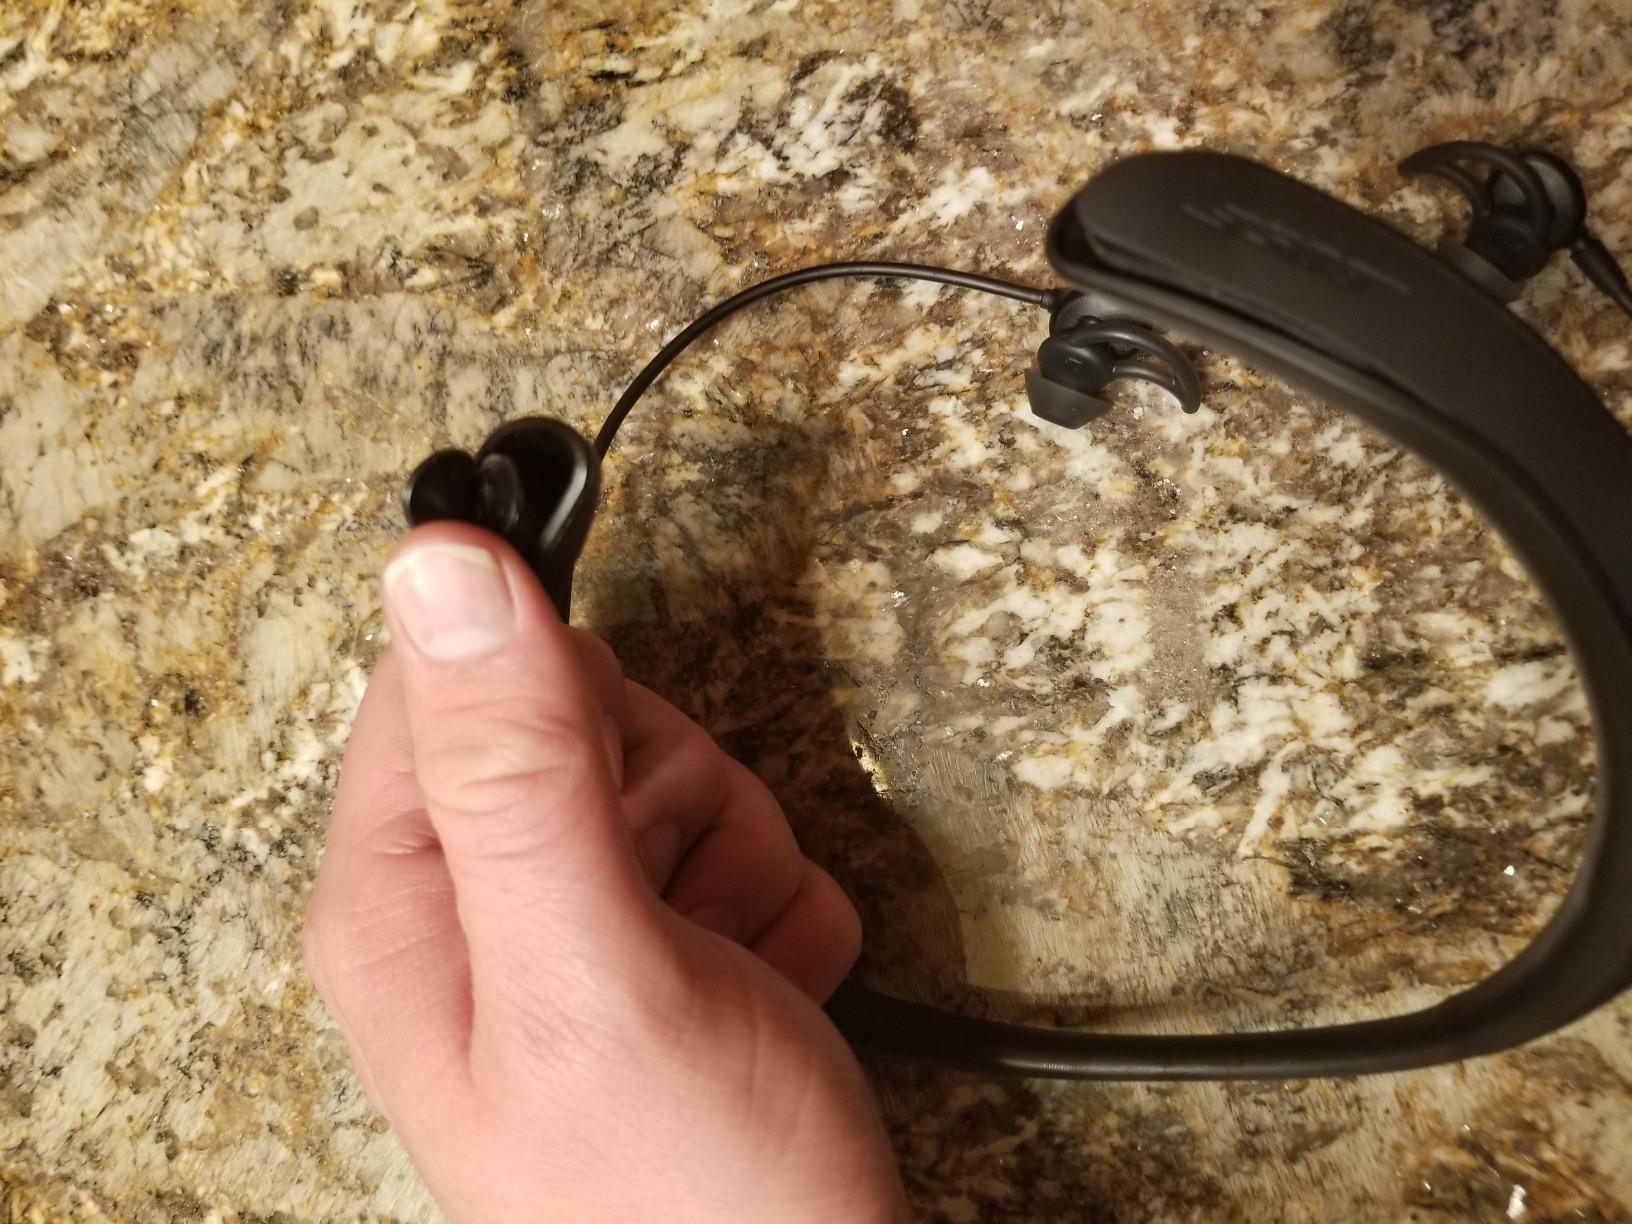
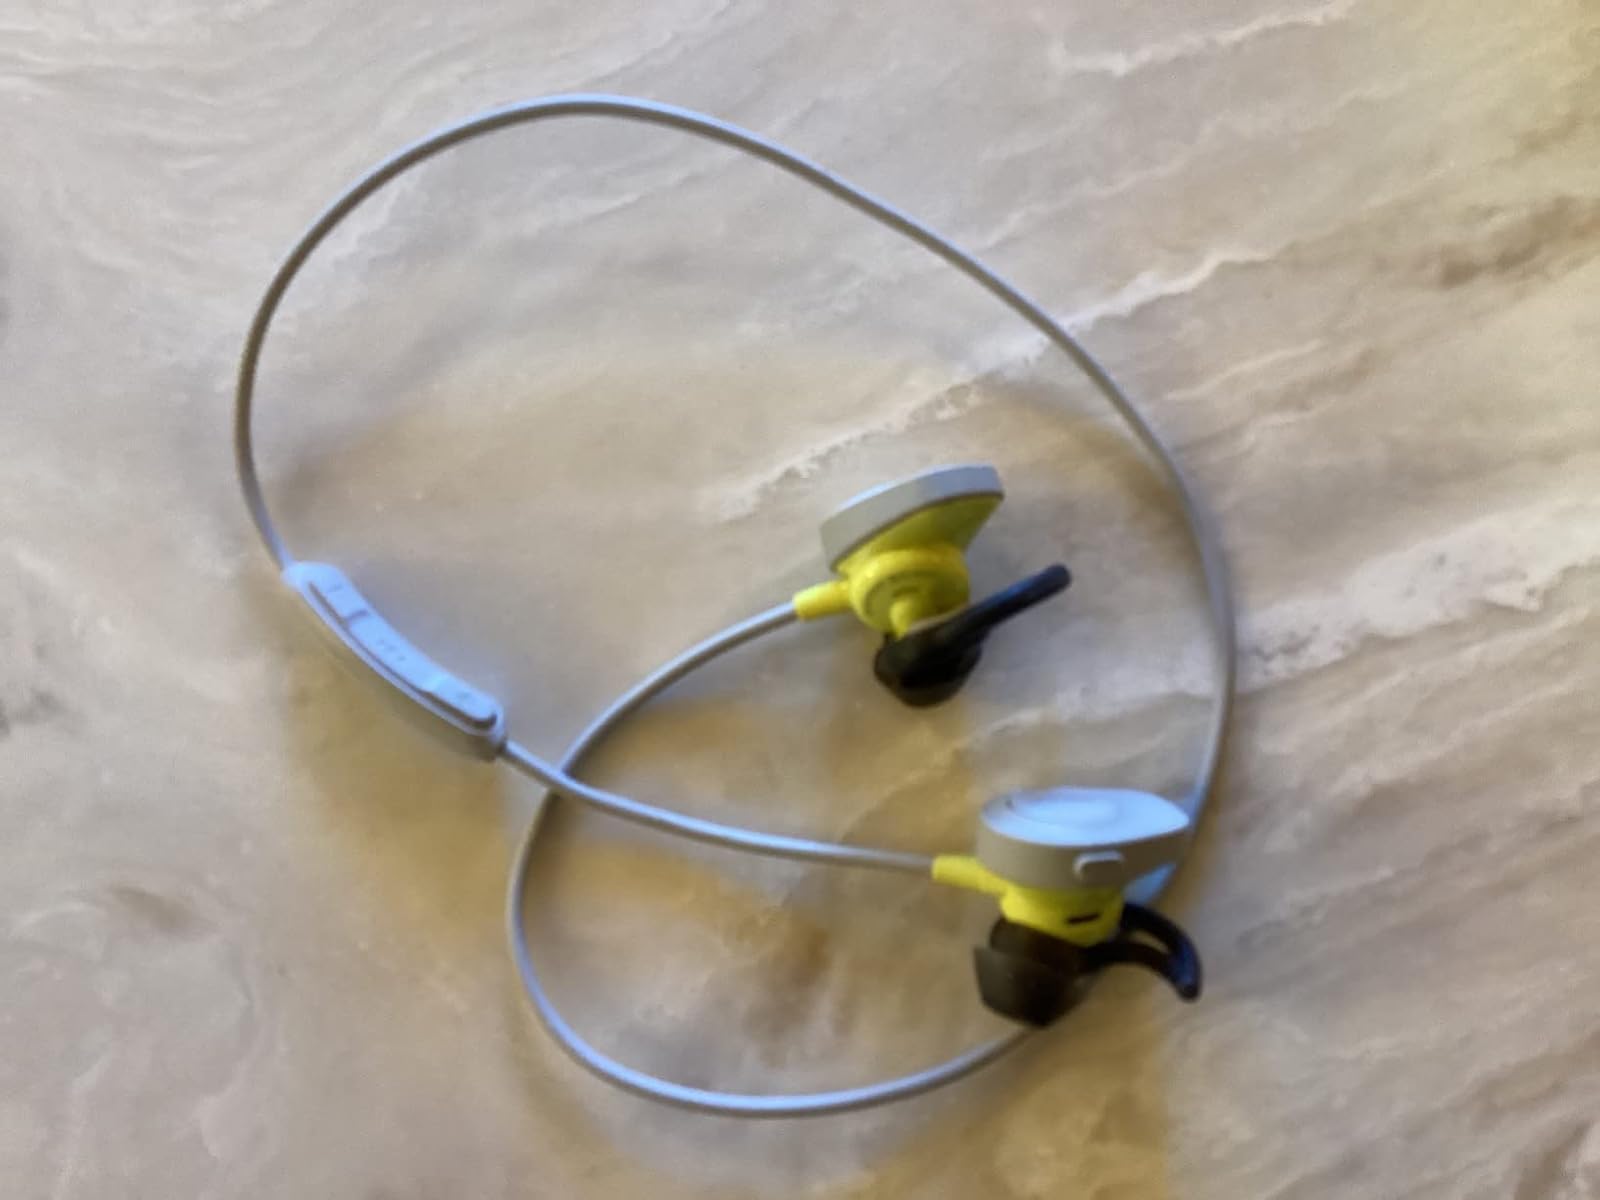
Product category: headphones
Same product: no